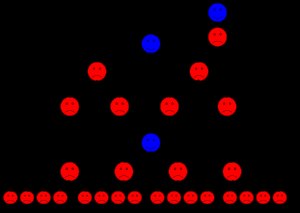
Smittetryk
Eksempler på det basale reproduktionstal. Hvis en ebolasmittet i gennemsnit smitter 2 andre mennesker, er